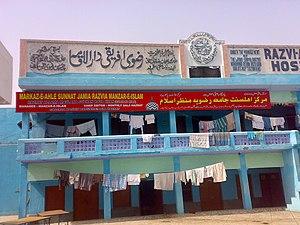
Barelvi ou barelvisme est un courant de l'islam sunnite, dérivé de l'hanafisme. Il est surtout présent en Asie du Sud avec près de 200 millions d'adeptes. Le courant est fondé en 1904 par Ahmed Raza Khan Barelvi dans la ville de Bareli en Inde dont il tire son nom.